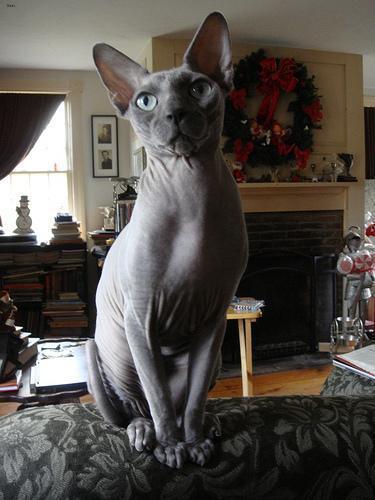
Sphynx